Foreign relations of the Soviet Union

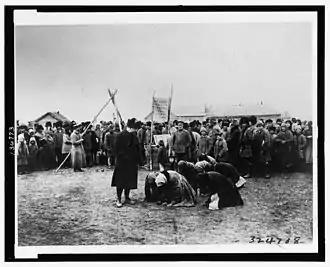
American Relief Administration operations in Russia, 1922

Under Herbert Hoover, very large scale food relief was distributed to Europe after the war through the American Relief Administration. In 1921, to ease the devastating famine in Russia that was triggered by the Soviet government's war communism policies, the ARA's director in Europe, Walter Lyman Brown, began negotiating with the Russian People's Commissar for Foreign Affairs, Maxim Litvinov, in Riga, Latvia (at that time not yet annexed by the USSR). An agreement was reached on August 21, 1921, and an additional implementation agreement was signed by Brown and People's Commissar for Foreign Trade Leonid Krasin on December 30, 1921. The U.S. Congress appropriated $20,000,000 for relief under the Russian Famine Relief Act of late 1921. Hoover strongly detested Bolshevism, and felt the American aid would demonstrate the superiority of Western capitalism and thus help contain the spread of communism.